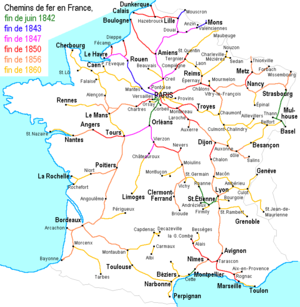
Réseau des chemins de fer de la France jusq'à 1860
En France, le réseau ferré national est constitué des lignes de chemin de fer et infrastructures ferroviaires appartenant à l'État, et dont SNCF Réseau est affectataire.
La gare de Provins est une gare ferroviaire française de la ligne de Longueville à Esternay située à proximité du centre-ville de la commune de Provins, dans le département de Seine-et-Marne, en région Île-de-France.